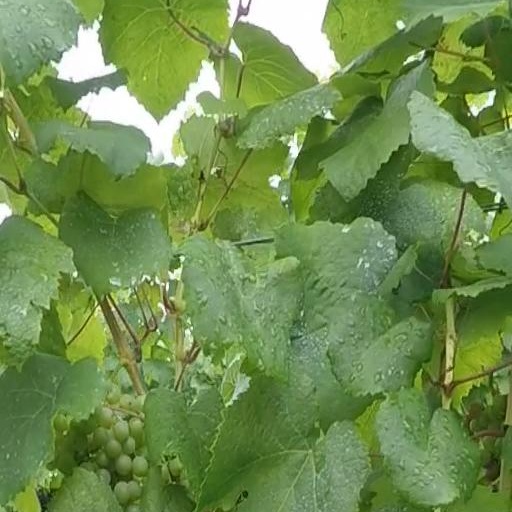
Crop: grape